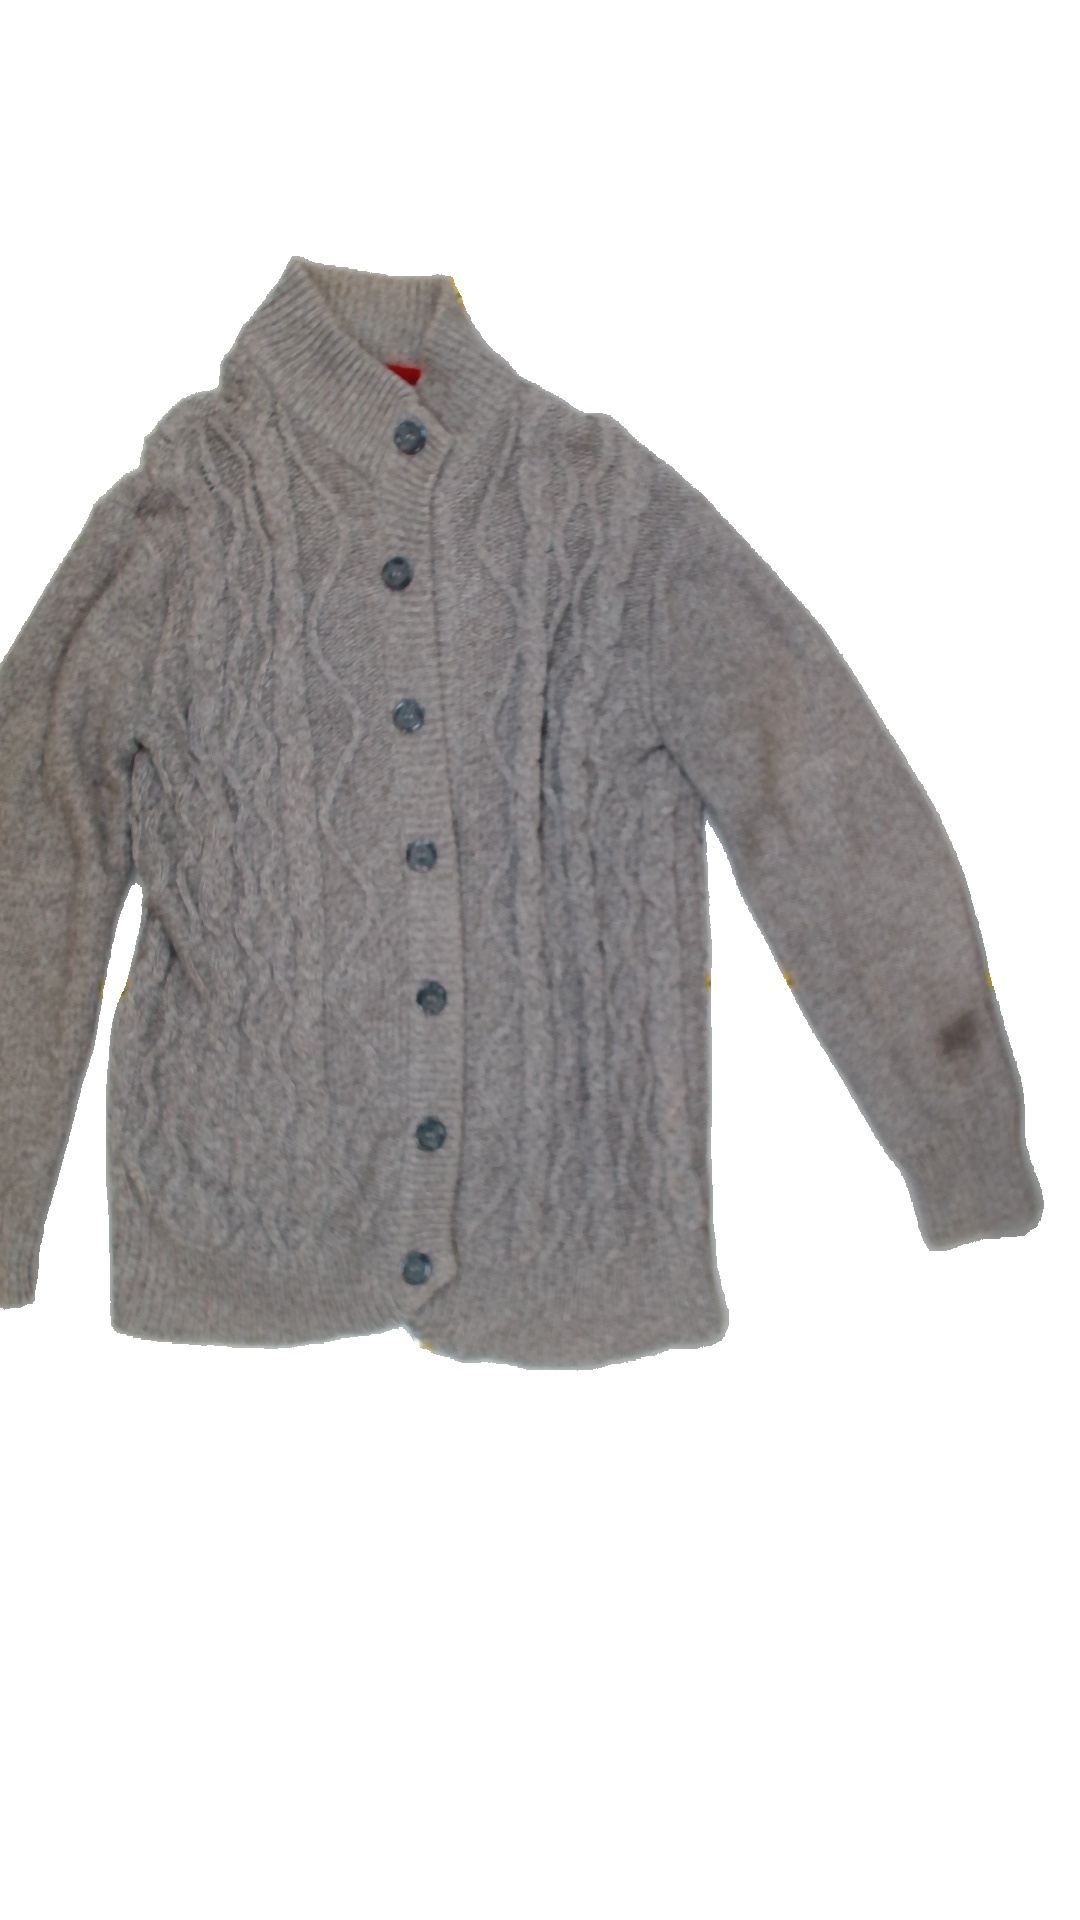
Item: Cardigan (Ladies)
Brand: Not Applicable
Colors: Grey
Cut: Collar
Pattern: Plain
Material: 100% Cotton
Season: All
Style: No trend
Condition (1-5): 3
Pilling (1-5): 5
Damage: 0
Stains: Yes
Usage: Export
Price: <50